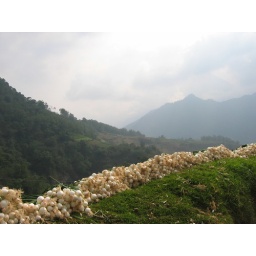
Onions harvested near road waiting to be picked up and taken to market